Françoise d'Aubigné, Marquise de Maintenon

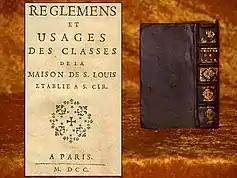
Rules of the Maison Royale de Saint-Louis.

"Madame de Maintenon knows how to love. There would be great pleasure in being loved by her," said the king, Louis XIV. He probably asked her to become his mistress at that time. Though she later claimed she didn't yield to his advances ("Nothing is so clever as to conduct one's self irreproachably,") the king spent much of his spare time with the royal governess by the late 1670s, discussing politics, economics, and religion. After the death of Marie-Thérèse, Françoise married Louis in a private ceremony by François de Harlay de Champvallon, archbishop of Paris. It is believed that in attendance were Père la Chaise, the king's confessor, the Marquis de Montchevreuil, the Chevalier de Forbin and Alexandre Bontemps, a valet with whom the groom was very close. Owing to the disparity in their social status, the marriage was morganatic, meaning that Madame de Maintenon wasn't openly acknowledged as the king's wife and didn't become queen. No official documentation of the marriage exists, but that it took place is nevertheless accepted by historians. Biographers have dated the wedding to 9 October 1683 or January 1684.